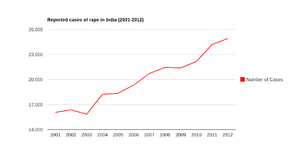
Le revolver Nirbheek est une arme de poing à barillet de six coups conçue, fabriquée et vendue depuis janvier 2014 par l'usine d'armement de Kanpur, une succursale de l'entreprise d'état Indian Ordnance Factories. Cette arme individuelle a été présentée comme un des modes de prévention possibles contre les nombreux viols en réunion sur la voie publique dont sont victimes les femmes indiennes.